Code-division multiple access

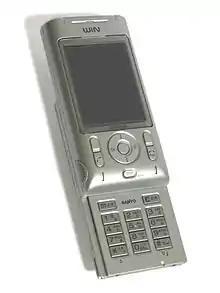
A CDMA2000 mobile phone

CDMA is a spread-spectrum multiple-access technique. A spread-spectrum technique spreads the bandwidth of the data uniformly for the same transmitted power. A spreading code is a pseudo-random code in the time domain that has a narrow ambiguity function in the frequency domain, unlike other narrow pulse codes. In CDMA a locally generated code runs at a much higher rate than the data to be transmitted. Data for transmission is combined by bitwise XOR (exclusive OR) with the faster code. The figure shows how a spread-spectrum signal is generated. The data signal with pulse duration of formula_1 (symbol period) is XORed with the code signal with pulse duration of formula_2 (chip period). (Note: bandwidth is proportional to formula_3, where formula_4 = bit time.) Therefore, the bandwidth of the data signal is formula_5 and the bandwidth of the spread spectrum signal is formula_6. Since formula_2 is much smaller than formula_1, the bandwidth of the spread-spectrum signal is much larger than the bandwidth of the original signal. The ratio formula_9 is called the spreading factor or processing gain and determines to a certain extent the upper limit of the total number of users supported simultaneously by a base station.